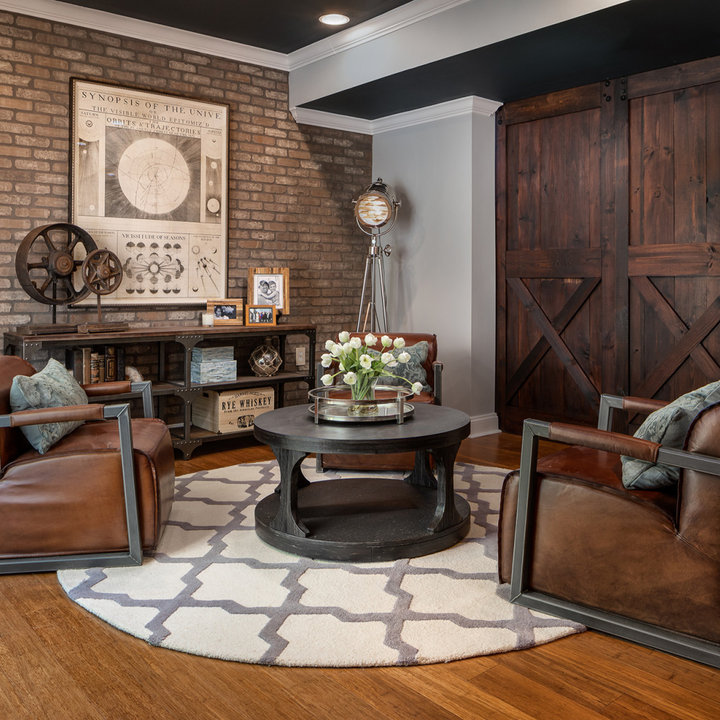
Style: Classic